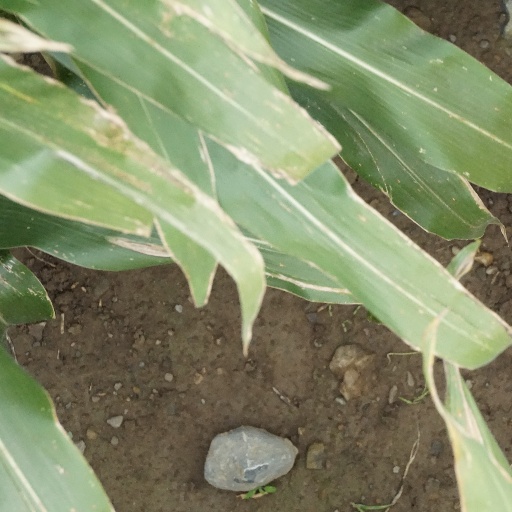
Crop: maize; corn